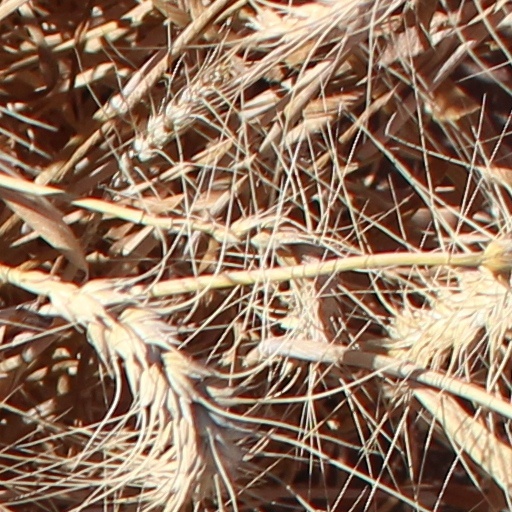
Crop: wheat